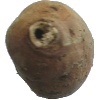
Label: Potato Sweet 1